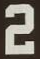
Number: 2